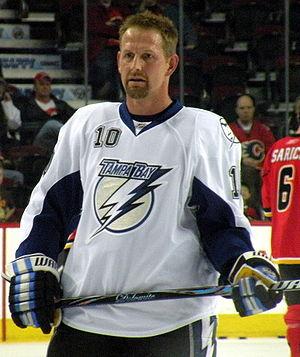
Gary Roberts est un joueur de hockey sur glace professionnel. Il est également joueur de crosse accompli et remporte en 1985 avec Joe Nieuwendyk, la Coupe Minto avec les Warriors de Whitby.